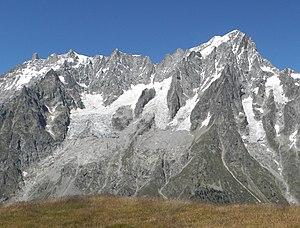
Versant sud des Grandes Jorasses, août 2014 Italiano: Grandes Jorasses versante sud, agosto 2014
Le glacier de Planpincieux est un glacier tempéré de cirque situé sur le versant sud des Grandes Jorasses, en amont du hameau du même nom. Le glacier a une longueur de 2,45 km et couvre une superficie de 1,327 km² ; son altitude varie de 2 345 à 3 660 m sur une pente de 30°.